2019 FIA World Rallycross Championship

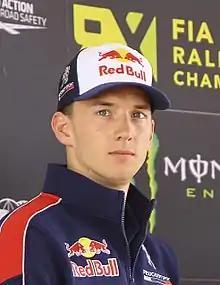
Timmy Hansen won the Drivers' Championship for the first time

– Team STARD ran two different specifications of car at rounds 1–3 and therefore were ineligible to score teams points at these events.